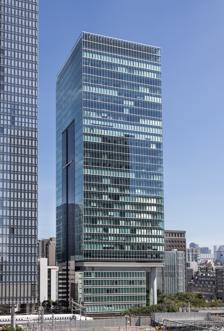
Building: Pacific Century Place Marunouchi
Country: Japan
Year built: 2001
Building in Tokyo, Japan Pacific Century Place Marunouchi パシフィックセンチュリープレイス丸の内 General information Status Completed Construction started 1999 Completed 2001 Pacific Century Place Marunouchi ( パシフィックセンチュリープレイス丸の内 , Pashifikku Senchurī Pureisu Marunouchi ) is a skyscraper in Marunouchi , Chiyoda , Tokyo . The Four Seasons Hotel Tokyo at Marunouchi is within the building. The building also houses Aeroméxico 's Japan offices. The building was developed following a tender of the underlying land by Japan Railway Settlement Corporation in 1997. Pacific Century Group acquired the land and led the development of the property. Nikken Sekkei was responsible for preliminary architectural design, while Takenaka Corporation and Kajima Corporation led the construction. Singaporean sovereign wealth fund GIC acquired a large portion of the building in 2014 (excluding the hotel and certain other components) for $1.7 billion from Secured Capital Investment Management, which acquired the space in 2009 for around $1.3 billion. References